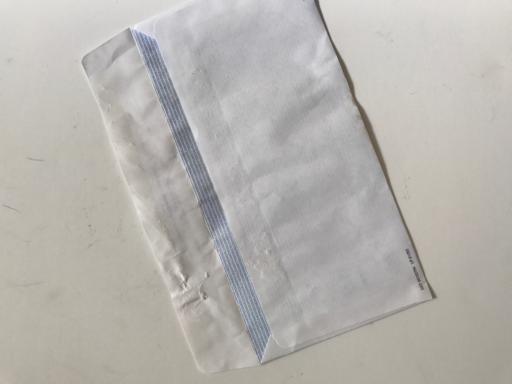
Waste category: paper